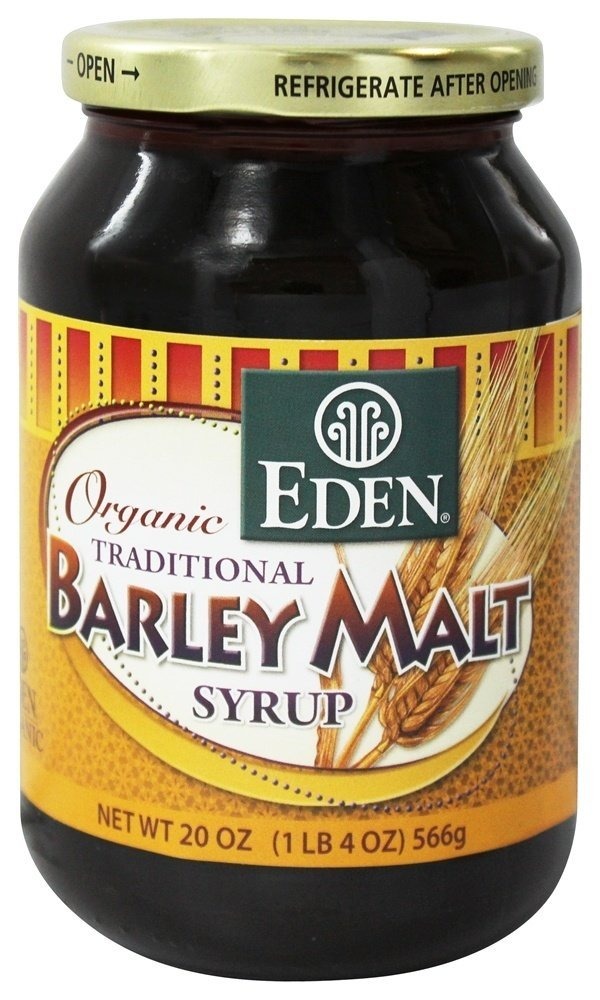
Item Name: Eden, Organic Barley Malt, 20 Ounce
Product Description: Barley Flours
Value: 1.0
Unit: Count

Price: 16.94